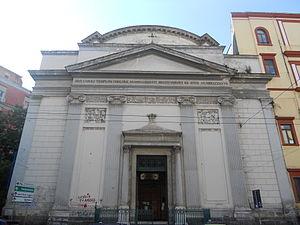
L'église San Carlo all'Arena est une église néoclassique de Naples située dans le quartier homonyme du cœur historique de la cité parthénopéenne, via Foria près de la piazza Cavour. Elle est dédiée à saint Charles Borromée et dépend de l'archidiocèse de Naples.